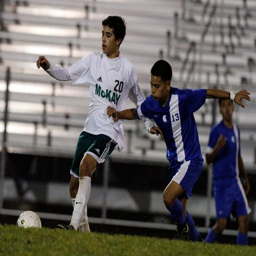
person , left , battles for the ball .